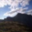
Label: mountain